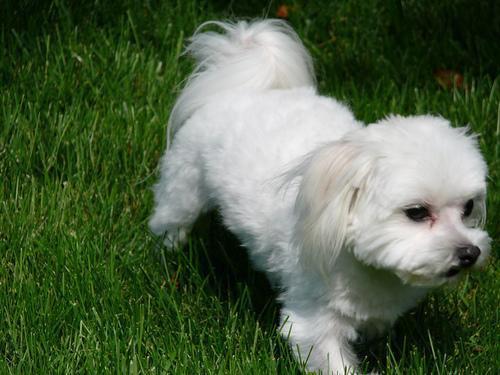
Maltese_dog